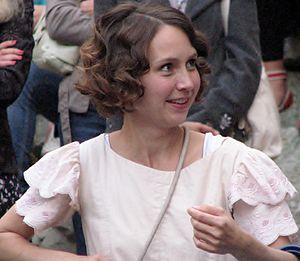
Ursula Ratasepp, née le 17 juin 1982, est une actrice estonienne.